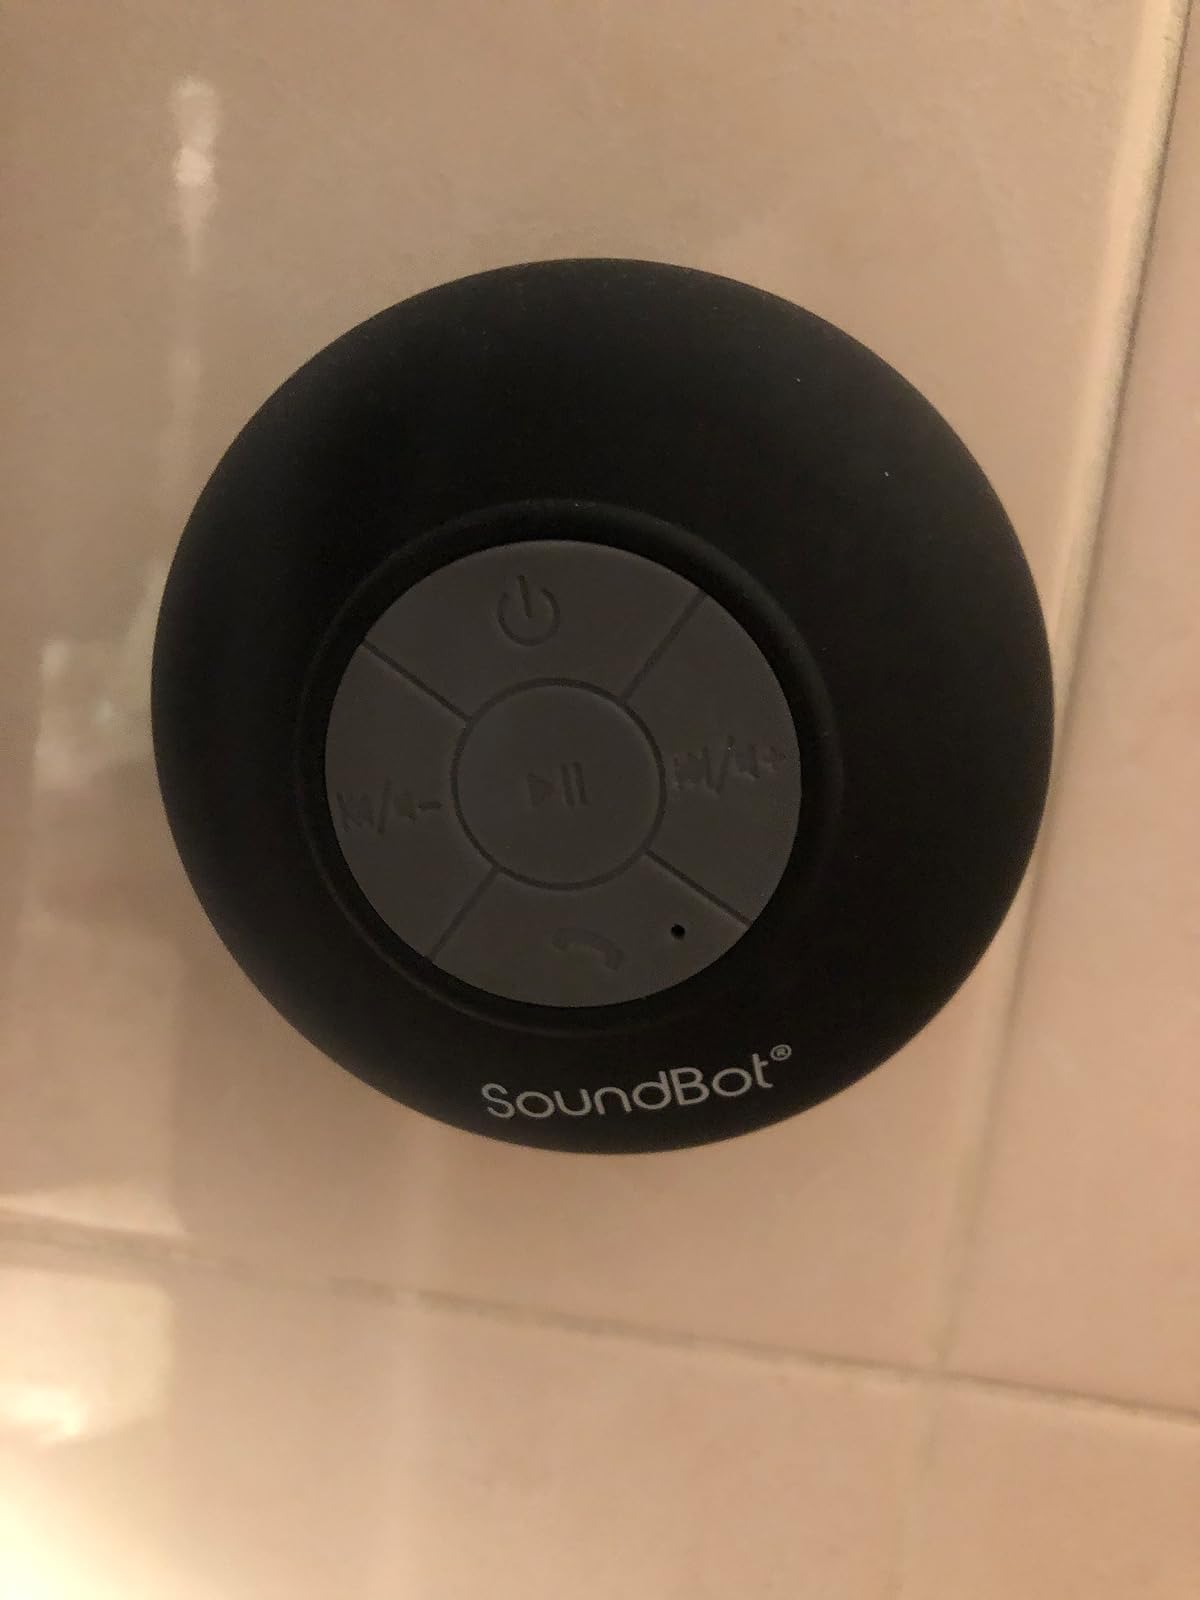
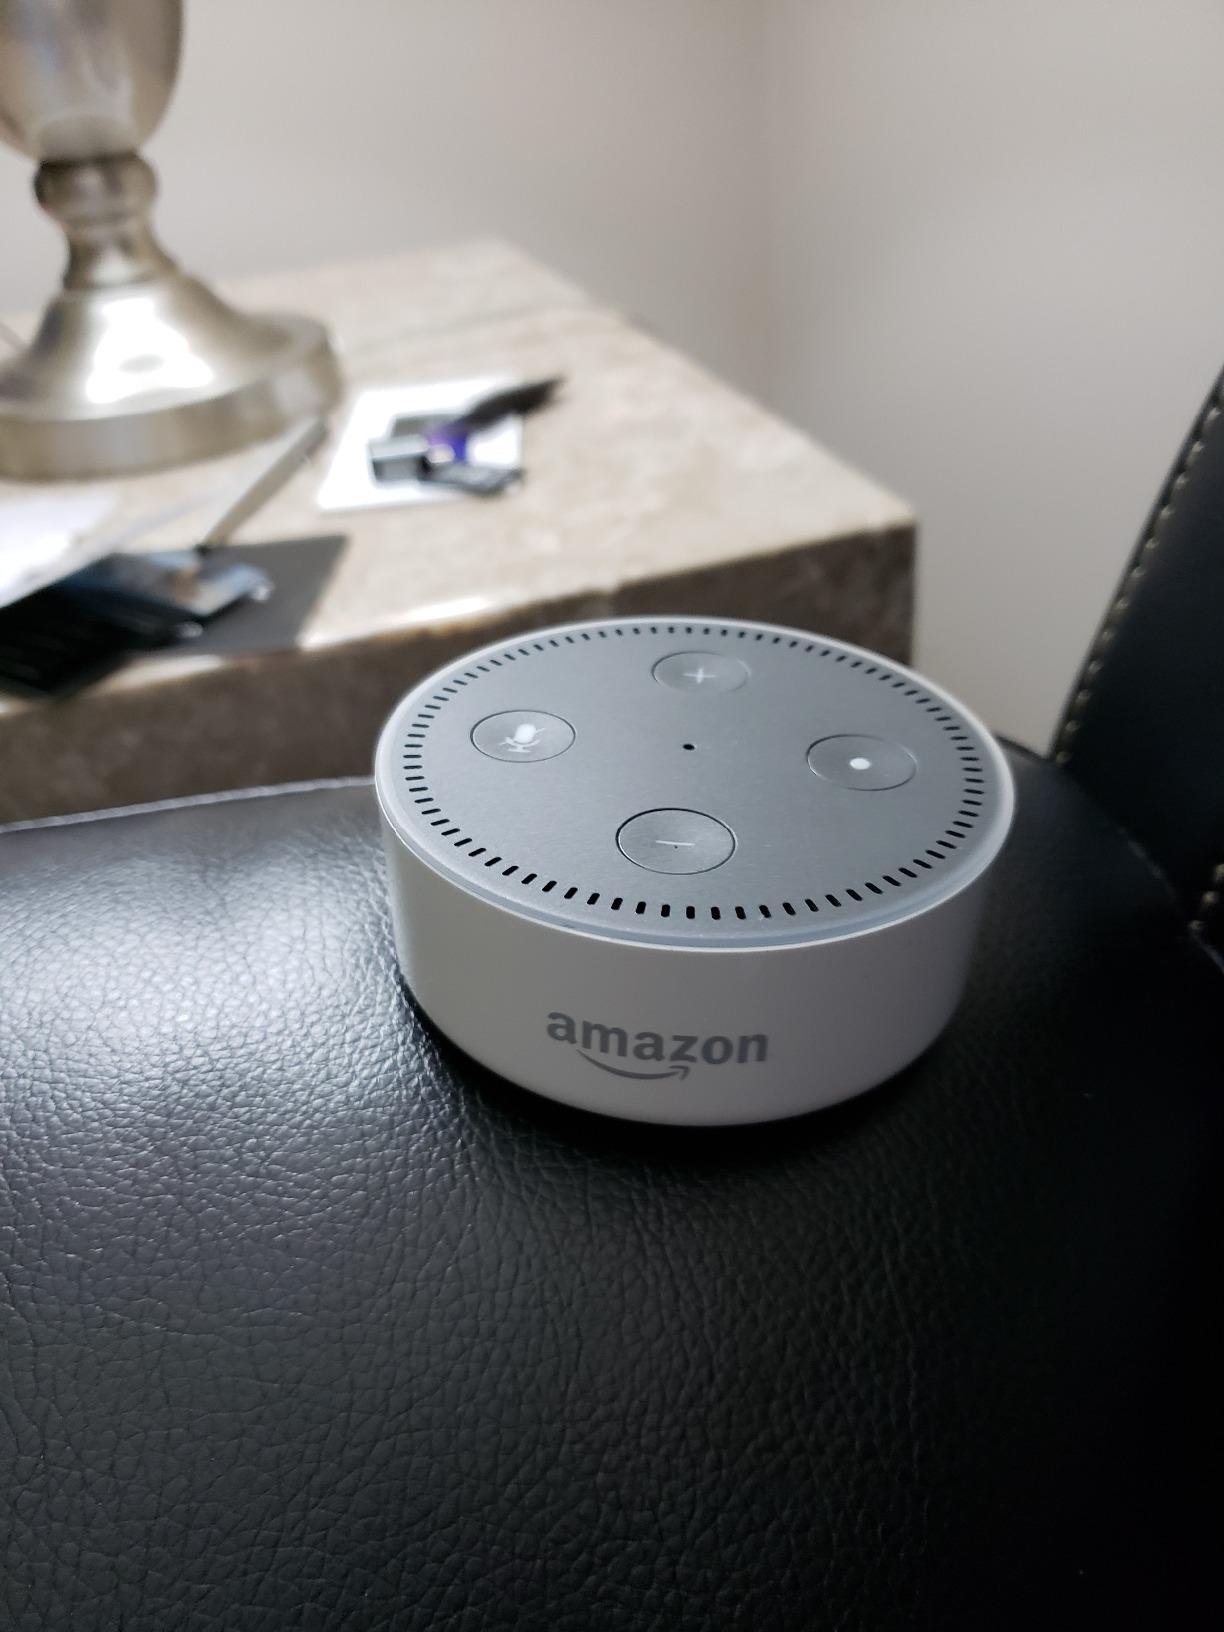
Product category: speaker
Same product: no